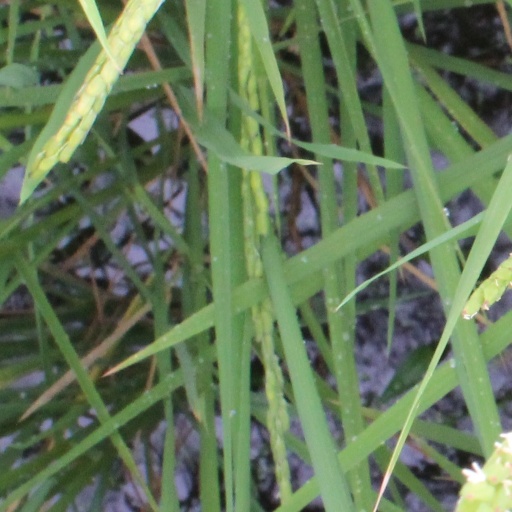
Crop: rice